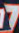
Number: 7